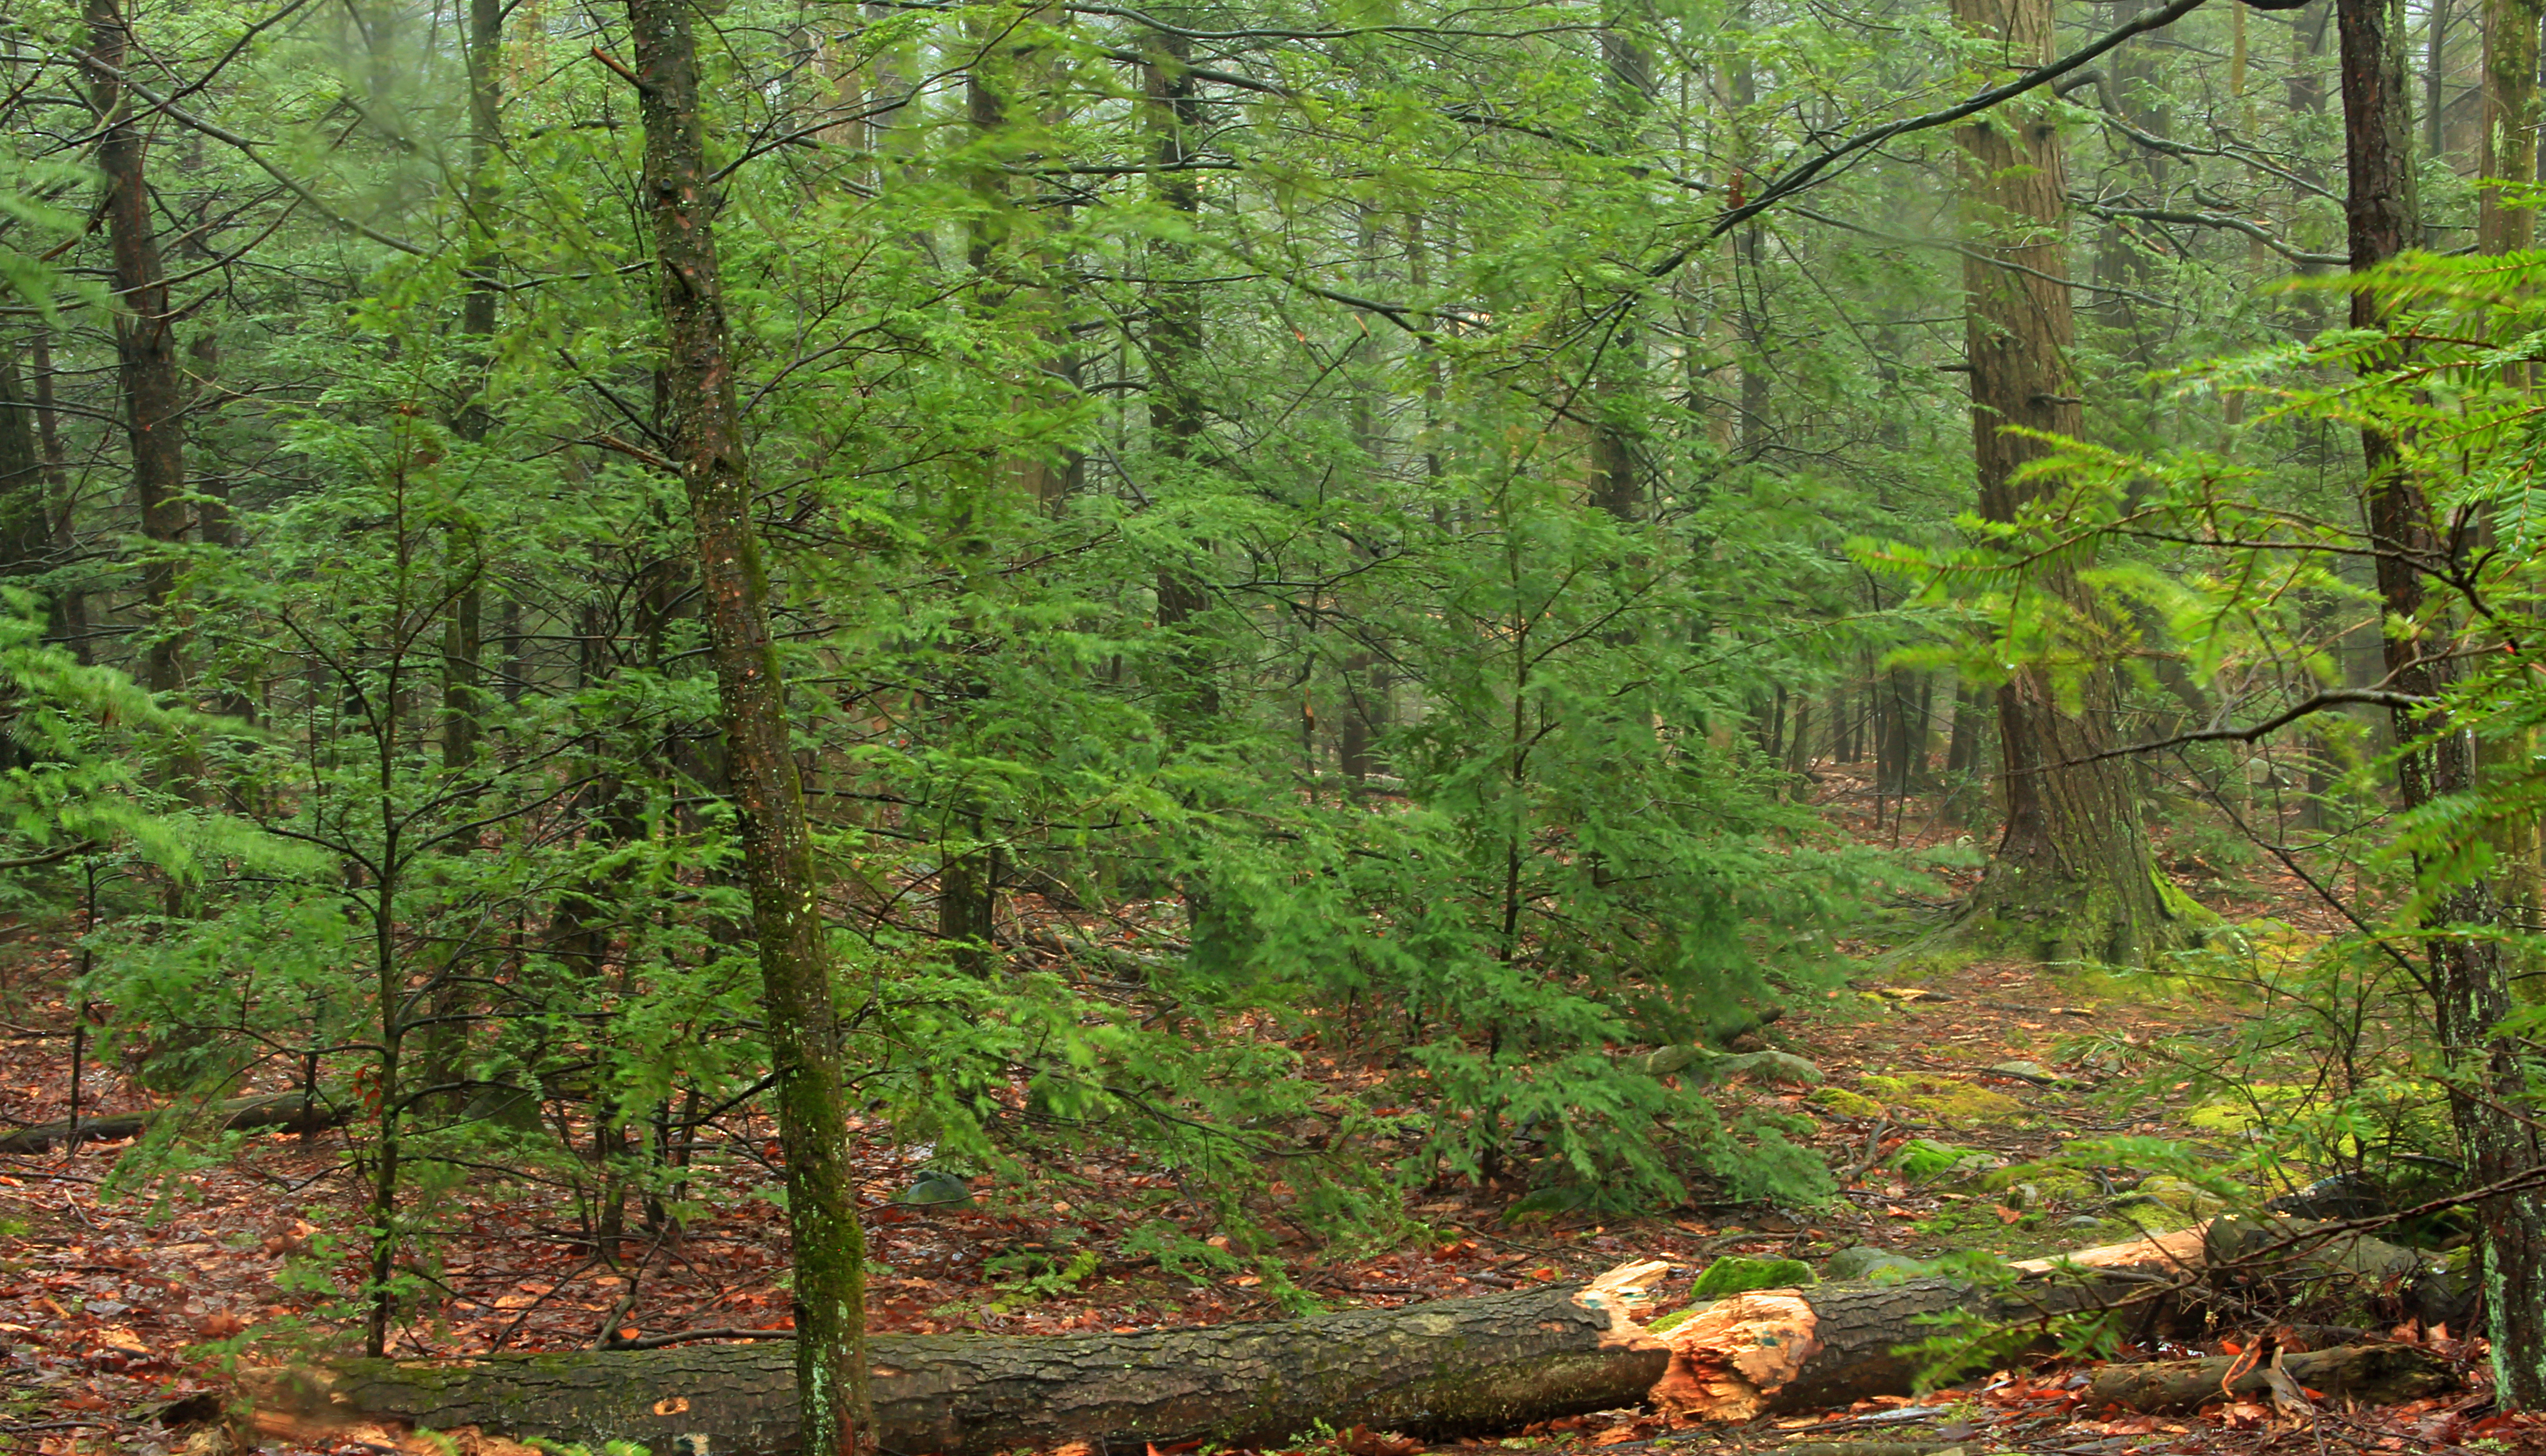
tree, nature, forest, wilderness, winter, fog, hiking, trail, moss, stream, jungle, trees, creativecommons, coniferous, spruce, logs, vegetation, rainforest, deciduous, hemlocks, easternhemlocks, tsugacanadensis, understory, pennsylvania, leaflitter, lehighvalley, northamptoncounty, bearswamp, bearswampcountypark, woodland, habitat, larch, ecosystem, nature reserve, biome, old growth forest, natural environment, temperate broadleaf and mixed forest, temperate coniferous forest, riparian forest